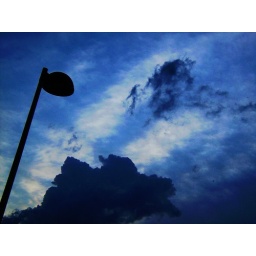
Bullet in the blue sky